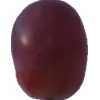
Label: pink_grape